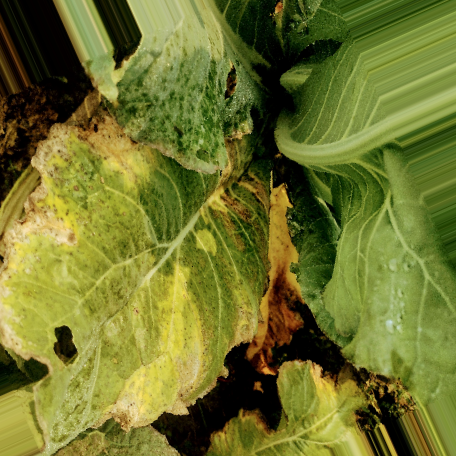
Label: Downy Mildew